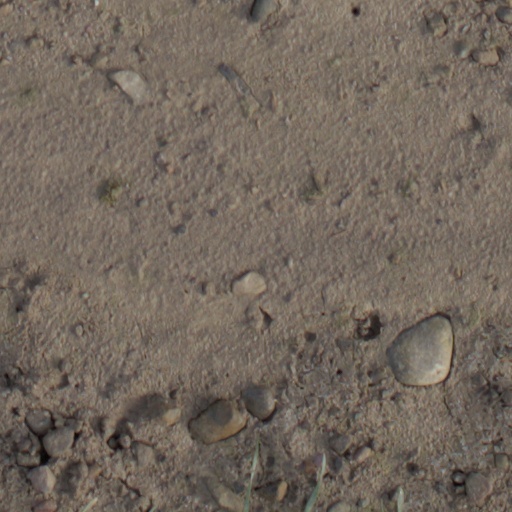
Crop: wheat